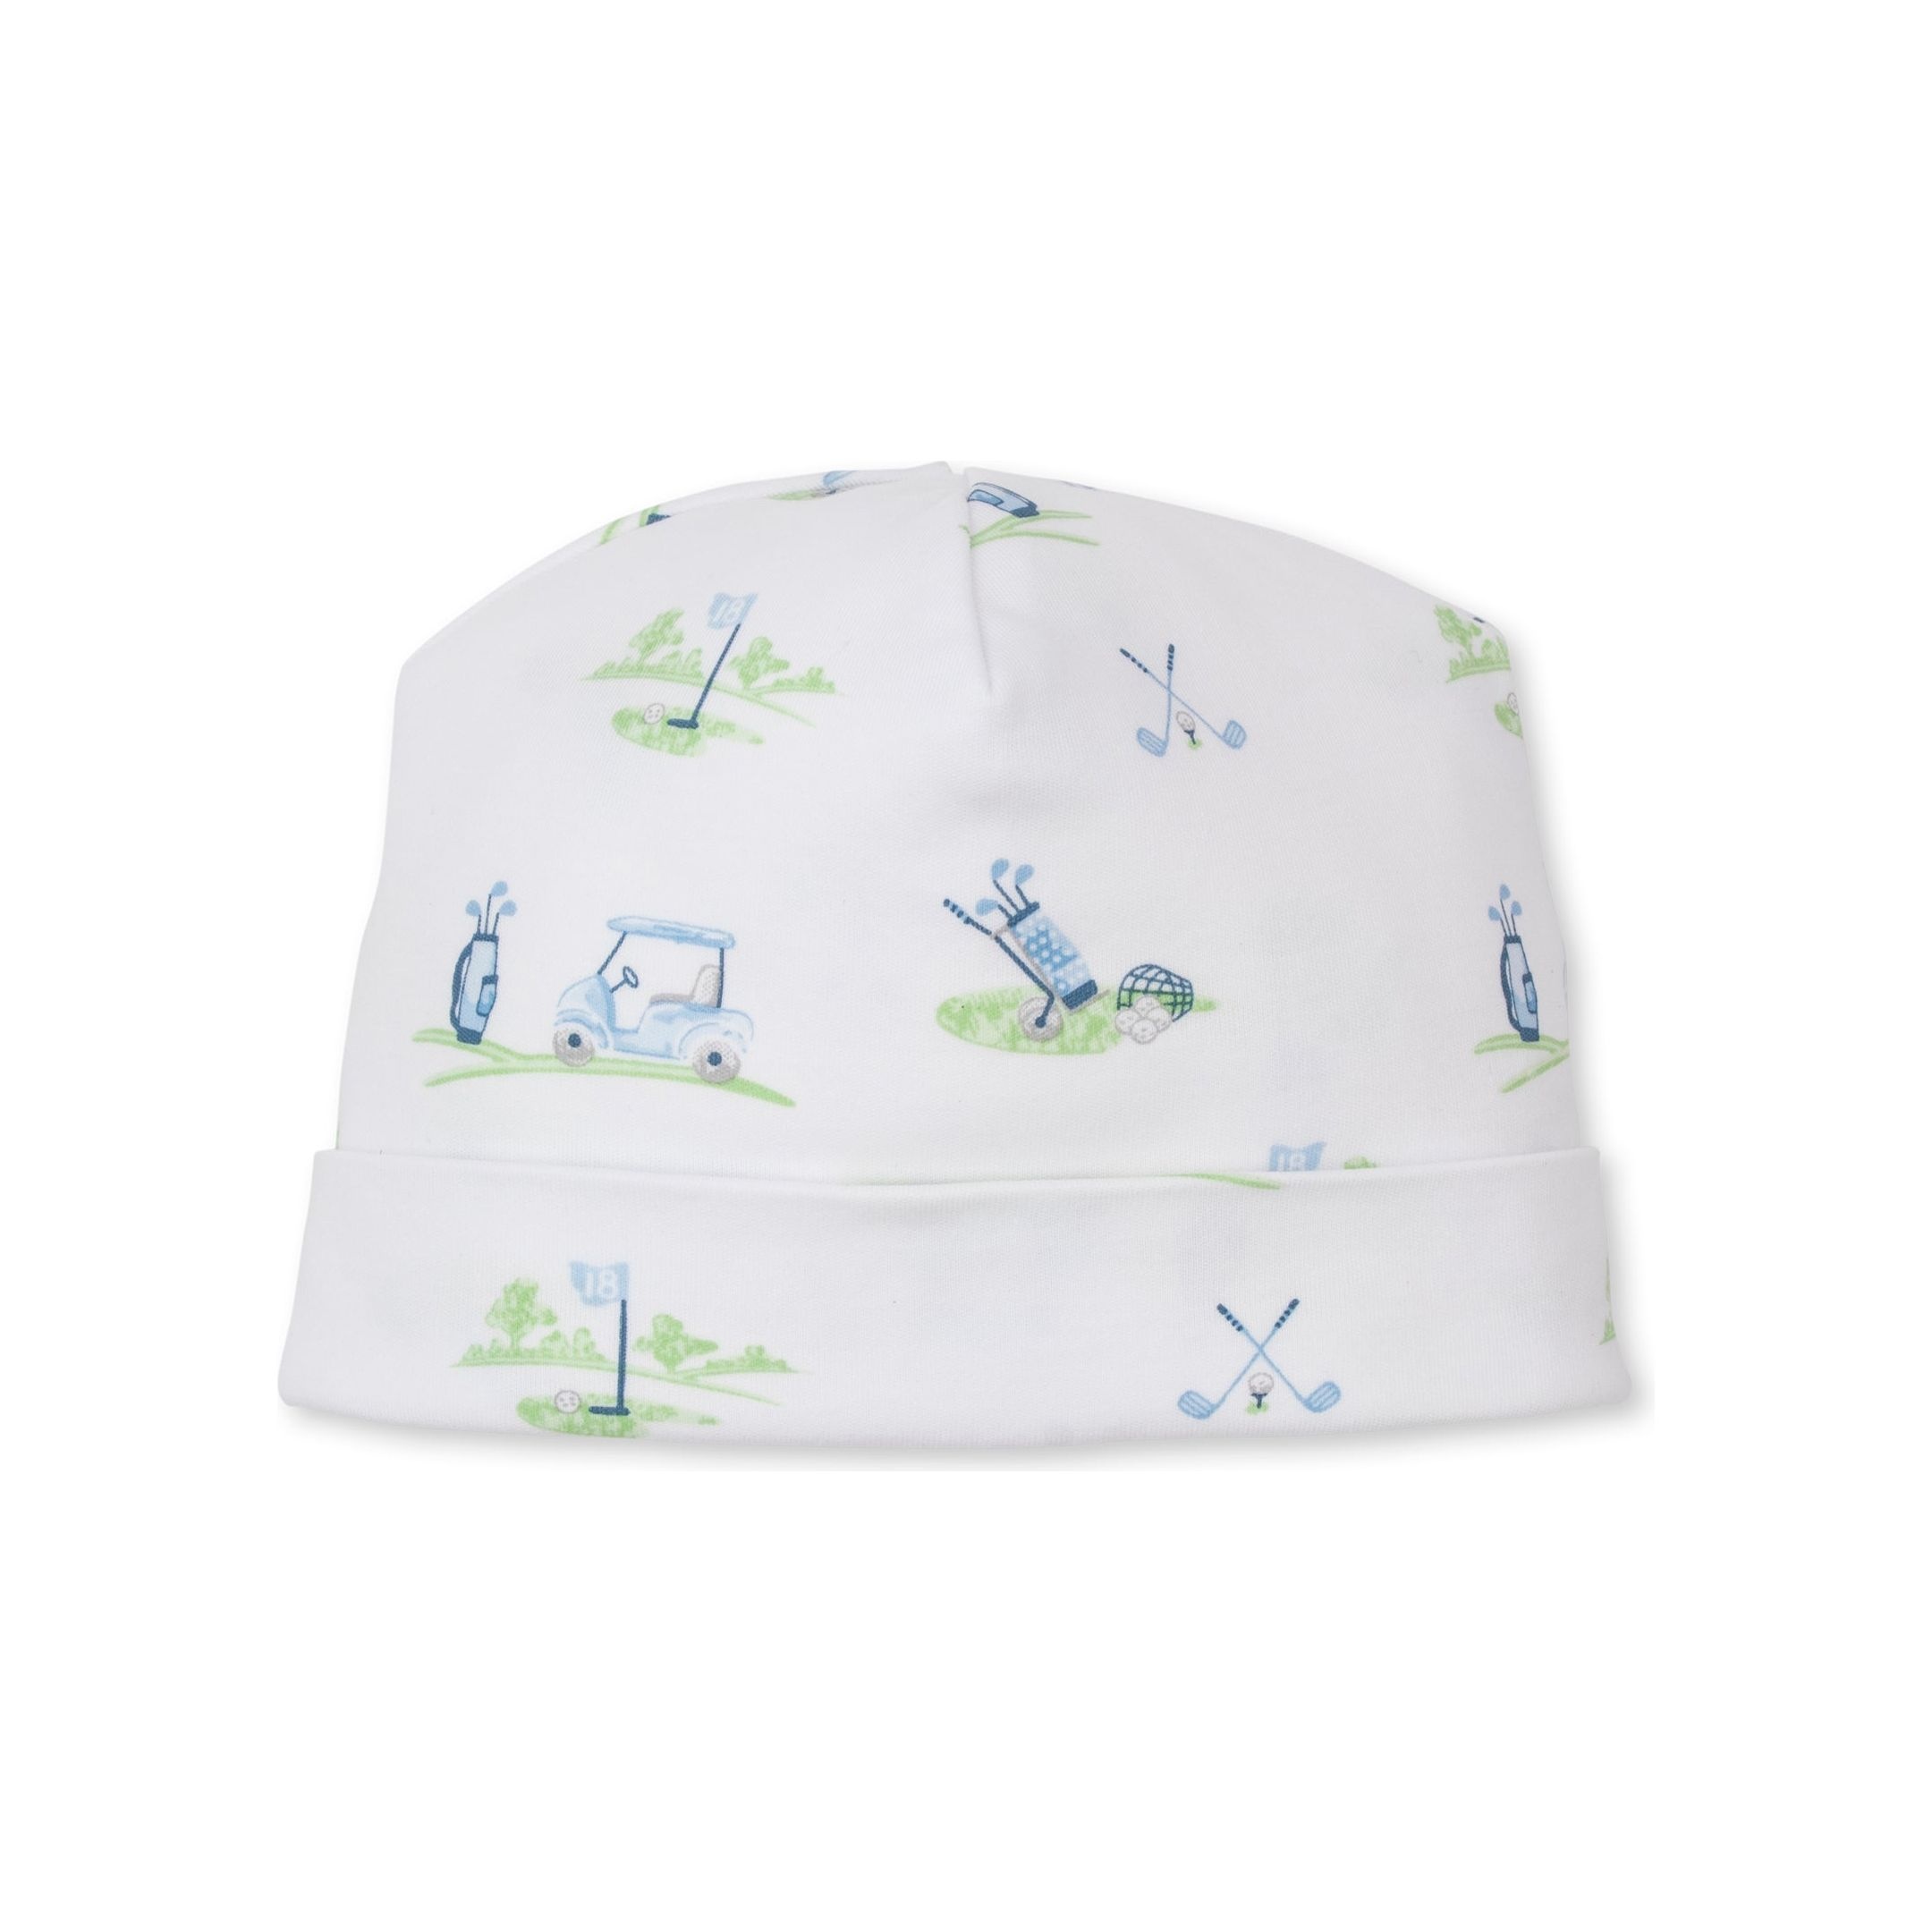
Hat Fairway Foursome Blue
Rock this 100% cotton Fairway Foursome Blue Hat and score a hole-in-one on style. Made with breathable cotton, this hat ensures a comfortable fit while keeping the sun at bay. Perfect for your next golf outing or just lounging in the sun with a cold drink. Swing into style with this quirky hat!
Brand: Kissy Kissy
Category: Apparel & Accessories > Clothing Accessories > Baby & Toddler Clothing Accessories > Baby & Toddler Hats